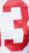
Number: 3